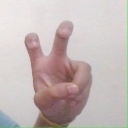
अक्षर: ई